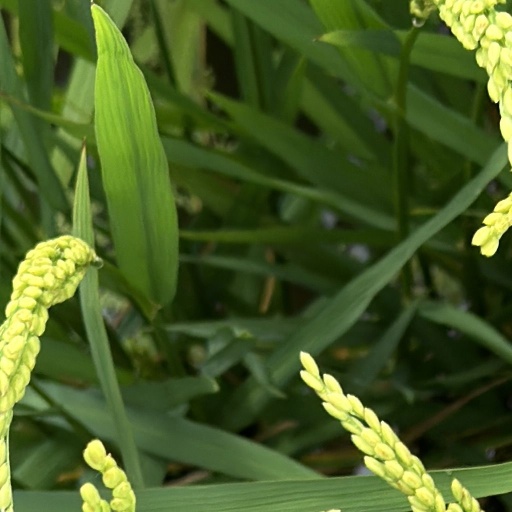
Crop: rice